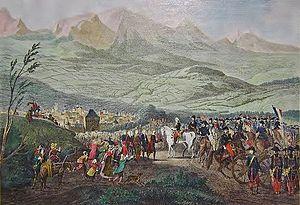
Photographie d'une lithographie montrant l'Armée du Midi du général Montesquiou arrivant à Chambéry durant la Révolution française en 1792. Deux mois plus tard, le duché de Savoie devient le département français du Mont-Blanc.
Le département de la Savoie est un département français de la région Auvergne-Rhône-Alpes, dont le chef-lieu est la ville de Chambéry. Ses habitants sont connus sous le nom de Savoyards. L'Insee et La Poste lui attribuent le code 73.